Antonin Poncet

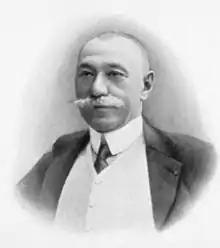
Antonin Poncet

Antonin Poncet (28 March 1849, Saint-Trivier-sur-Moignans, Ain – 16 September 1913) was a French surgeon.